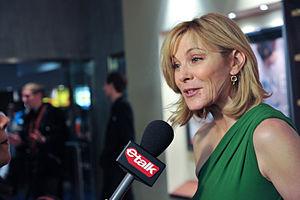
Sex and the City, le film, ou Sexe à New York au Québec, est un film américain réalisé par Michael Patrick King, sorti le 30 mai 2008 en Amérique du Nord, le 28 mai 2008 en France et le 4 juin 2008 en Belgique. Il s’agit de l’adaptation sur grand écran de la série télévisée Sex and the City.